Chuck Connors

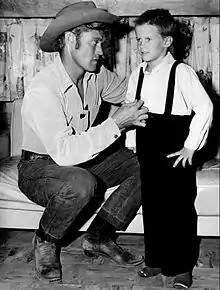
Connors and son, Jeffrey, on "The Rifleman" set in 1959. Jeffrey had a role as Toby Halperin in the episode "Tension".

Connors was married three times. He met his first wife, Elizabeth Jane Riddell Connors, at one of his baseball games and they were married on October 1, 1948. They had four sons.